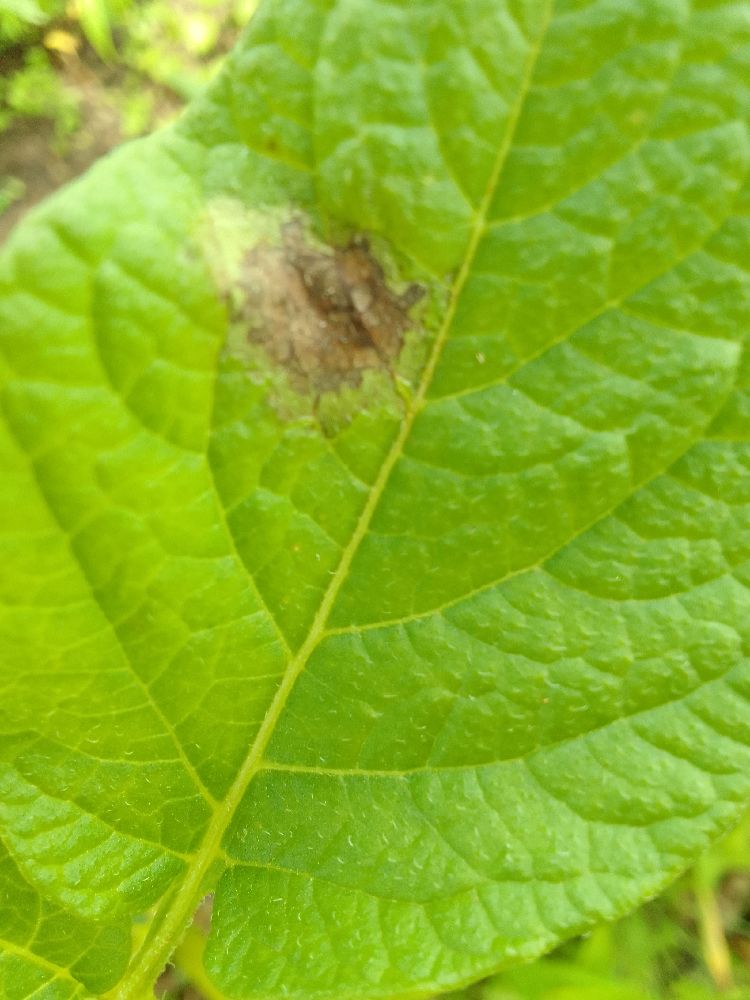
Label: Late blight